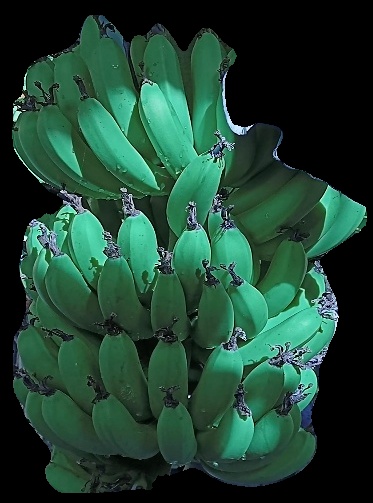
Variety: pachbale
Grade: grade1